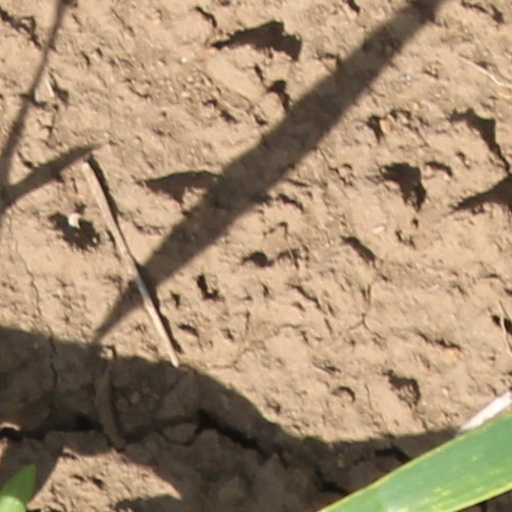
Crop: wheat